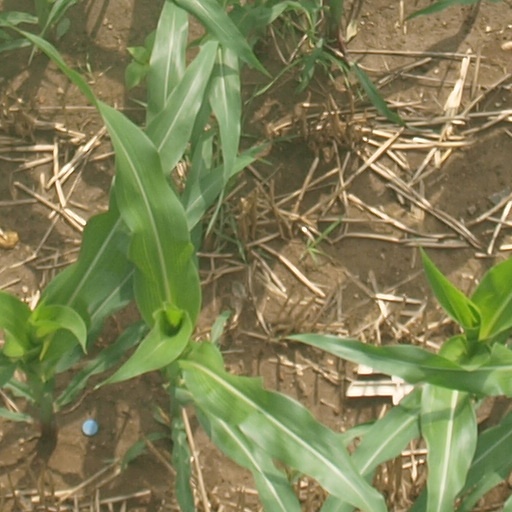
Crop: maize; corn